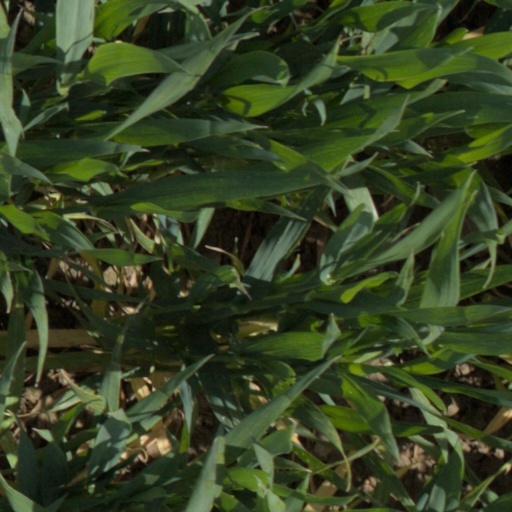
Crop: wheat